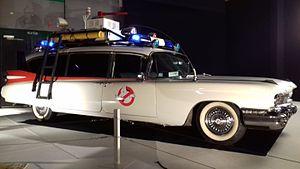
Cadillac Miller-Meteor Ecto 1 (SOS Fantômes) à l'exposition Moteur